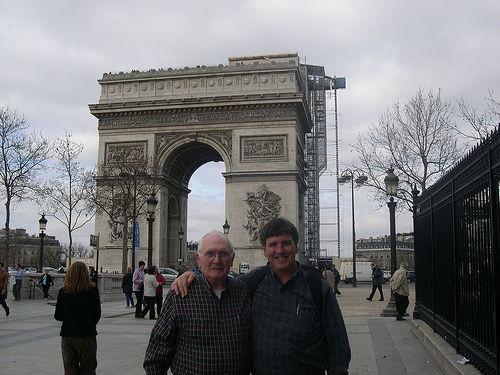
Weather: cloudy or overcast